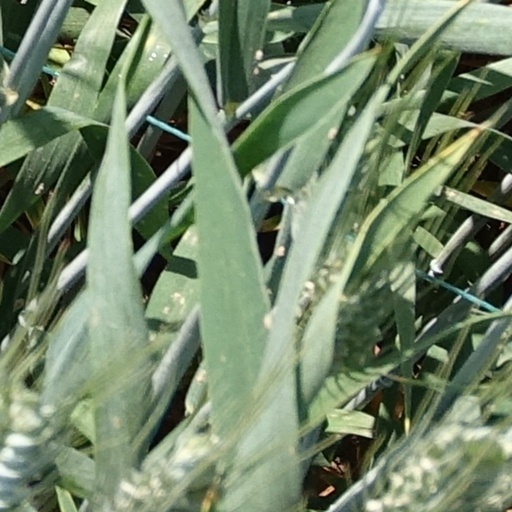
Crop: wheat